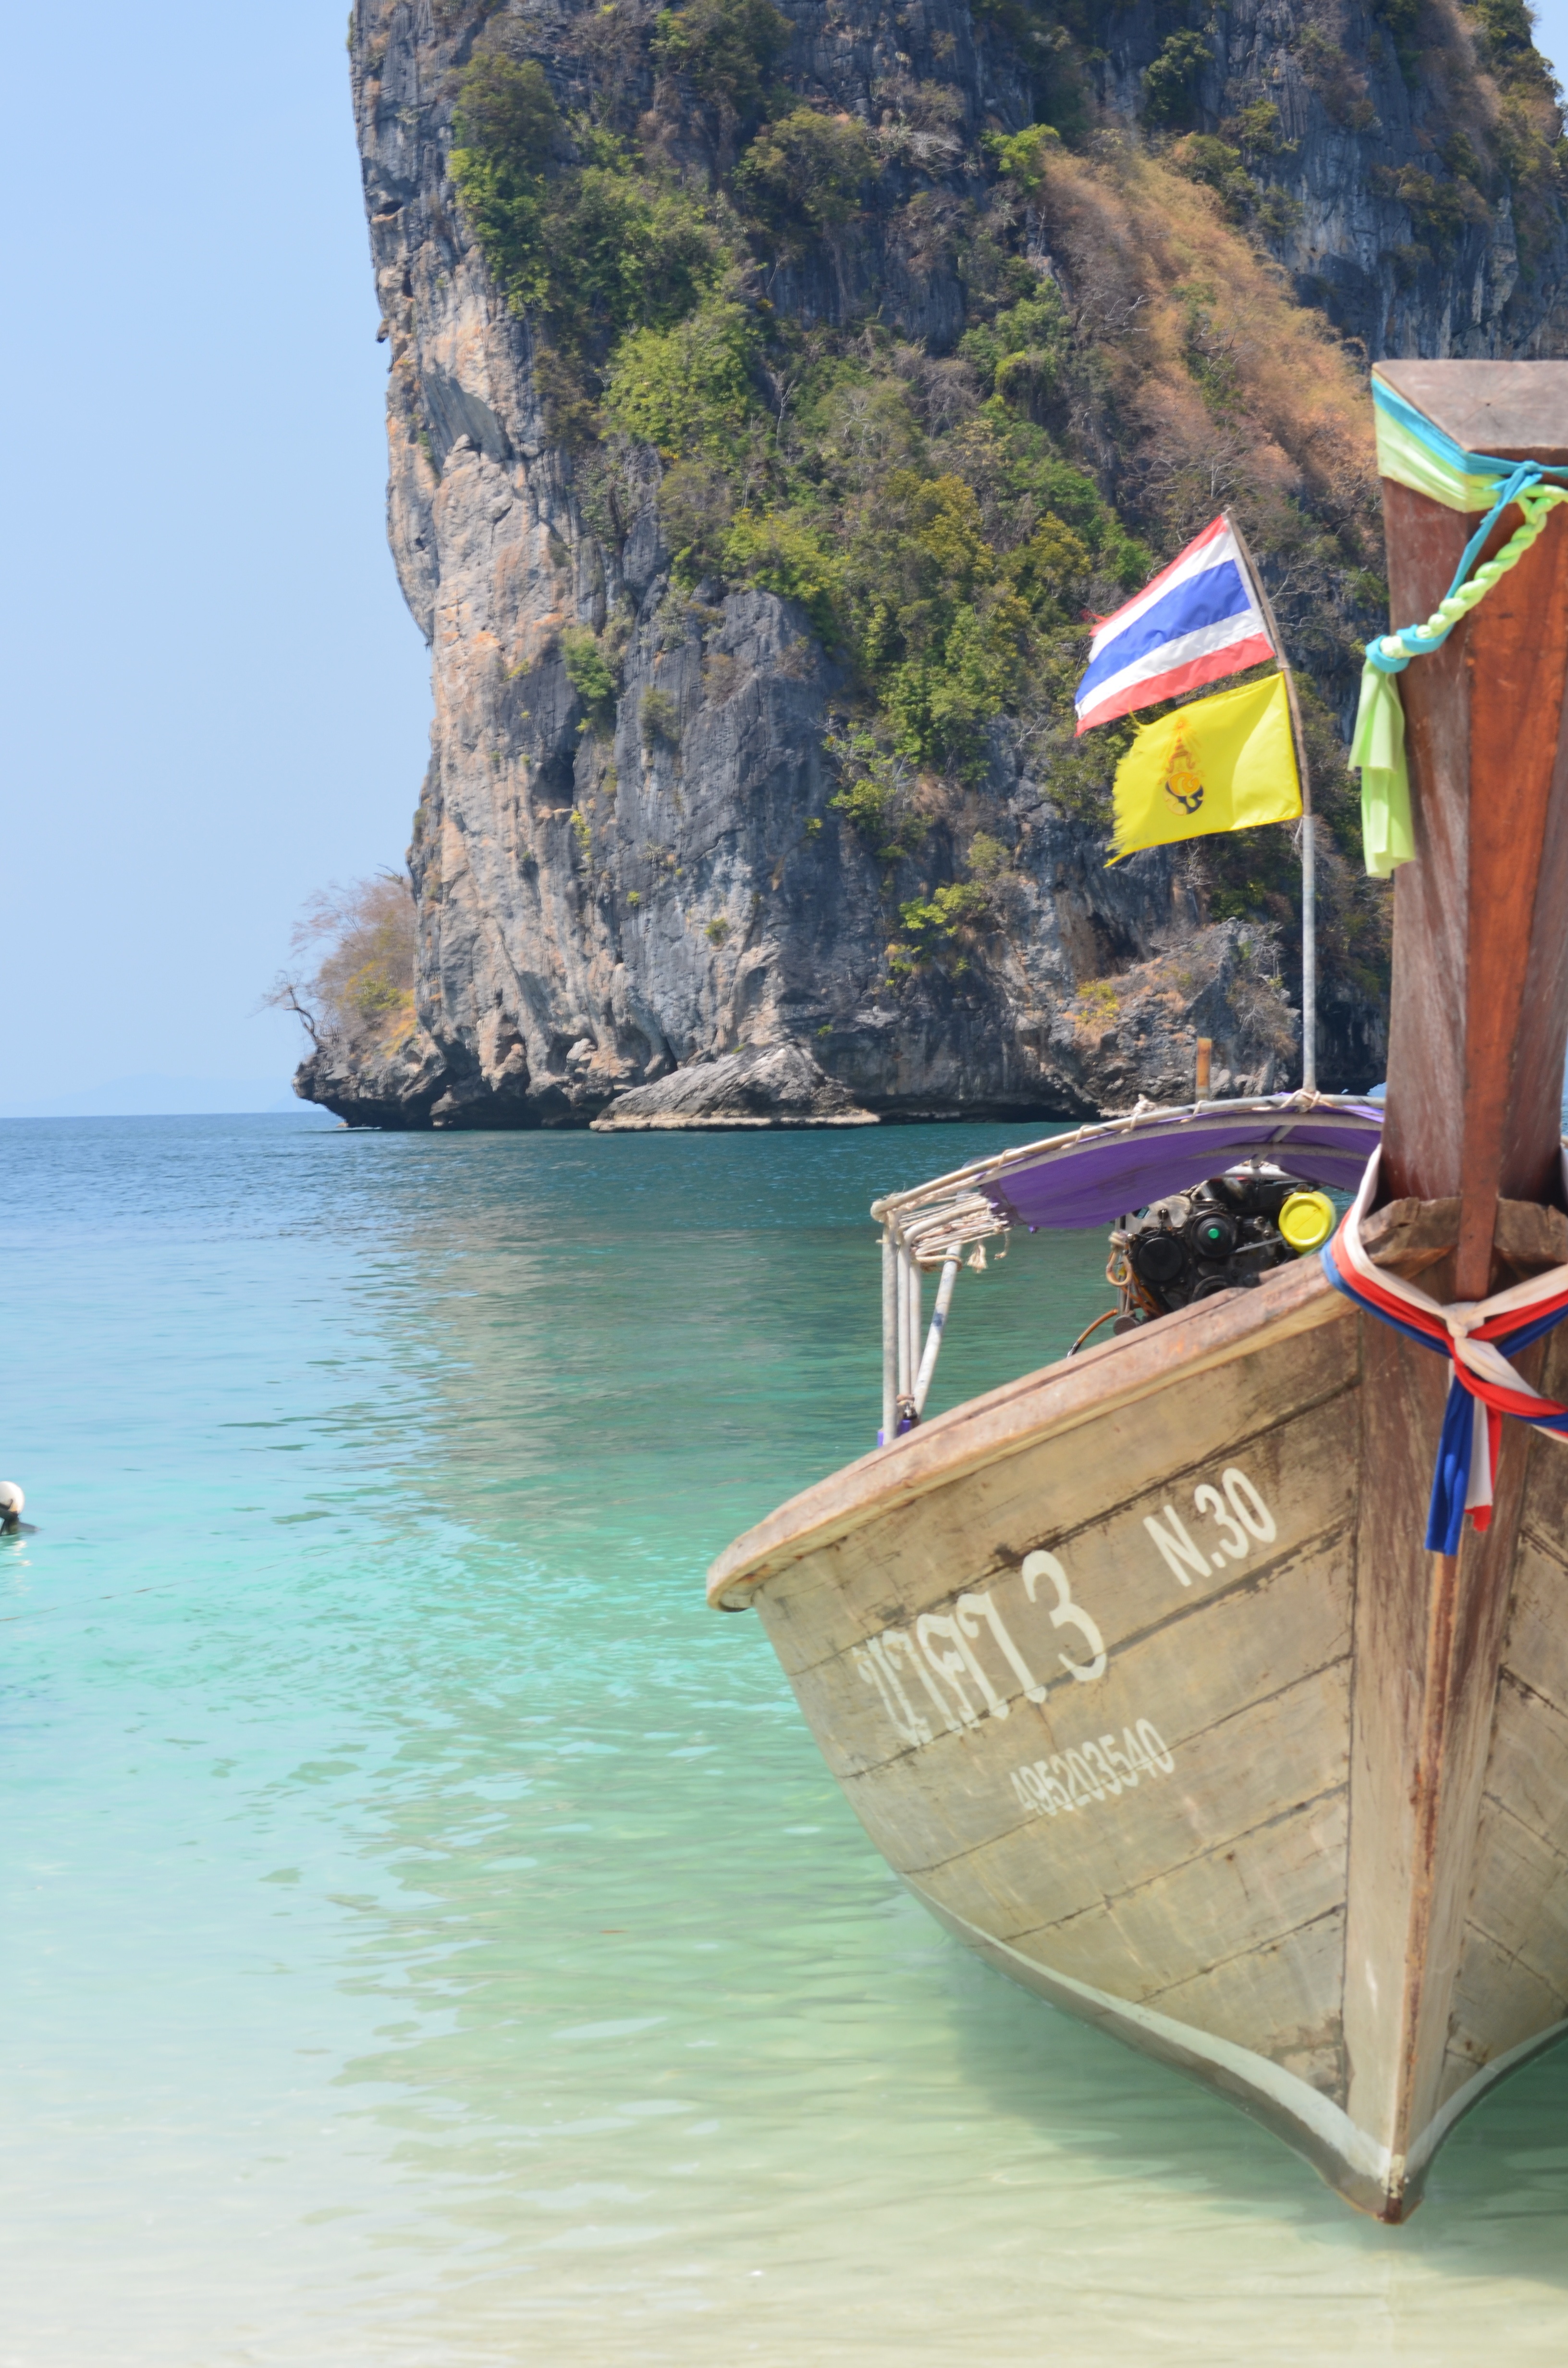
beach, sea, coast, ocean, boat, summer, vacation, vehicle, cottage, bay, terrain, wooden boat, long tail boat